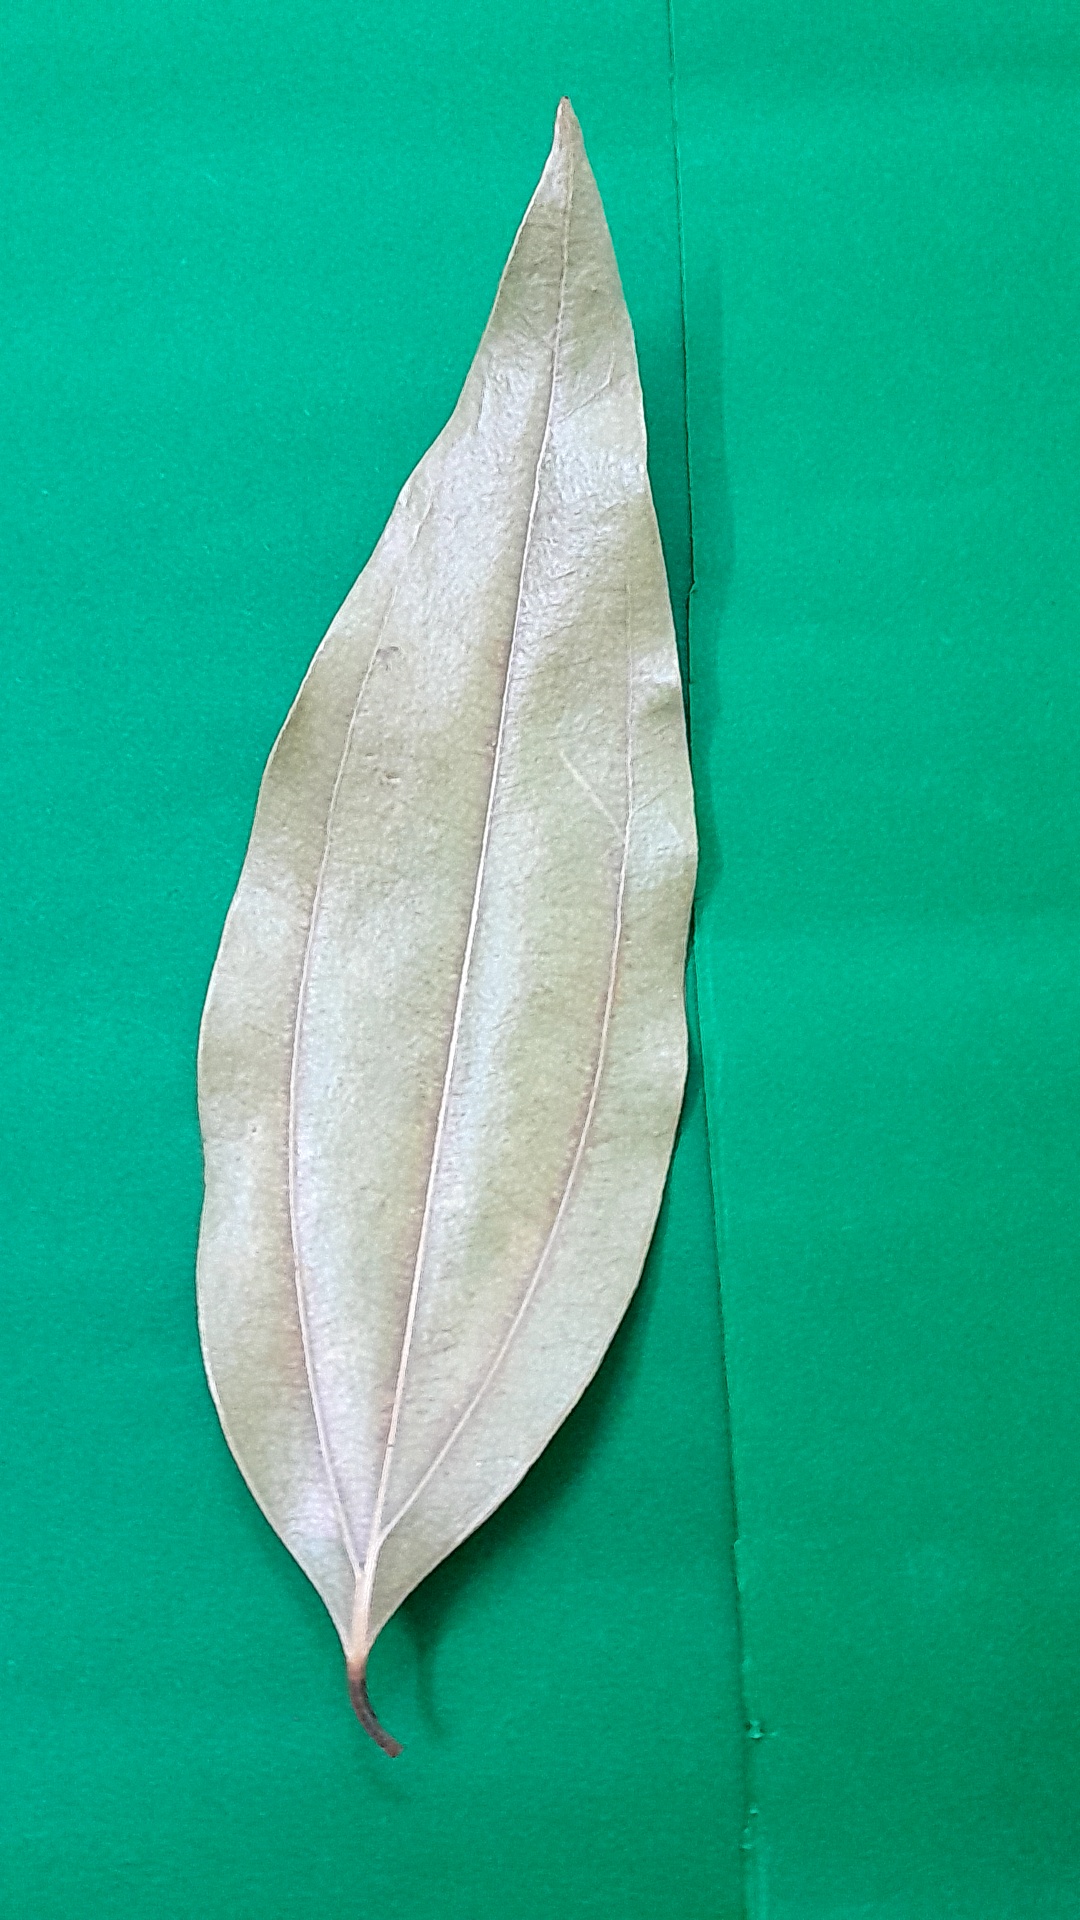
Label: Dry Leaf